Chūō Line (Rapid)

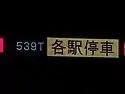
Local LED display

With the exception of the Holiday Rapid Akigawa, through services to the Itsukaichi Line (to/from Musashi-Itsukaichi, via Haijima on the Ōme Line) and Hachikō Line (to/from as far as Komagawa, via Haijima on the Ōme Line) operated until 11 March 2022.